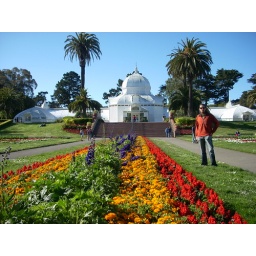
aint no black roses in my flower garden, ohh no!